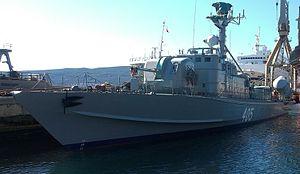
La marine monténégrine est la branche navale de l'armée du Monténégro. La marine du Monténégro a été créée en 2006 à la suite de la sécession du Monténégro de l'Union étatique de Serbie-et-Monténégro. Presque tout l'équipement de la marine a été hérité des forces armées de la Communauté d'États de Serbie-et-Monténégro. La totalité du littoral de l'ancienne union est monténégrin et elle a conservé pratiquement toute la force navale existante.
La classe Končar est une classe de 6 bateaux lance-missiles construits pour la Yugoslav Navy par le chantier naval de Kraljevica en Croatie à la fin des années 1970 au chantier naval Tito à Kraljevica en République socialiste de Croatie. Les bateaux comportaient un mélange d'équipements occidentaux et orientaux, y compris des missiles anti-navires soviétiques et des canons suédois.